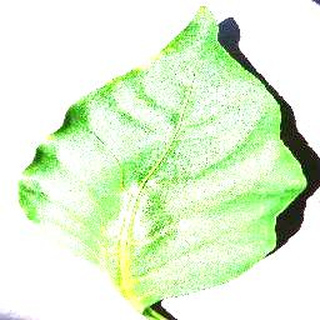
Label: healthy_bell_pepper